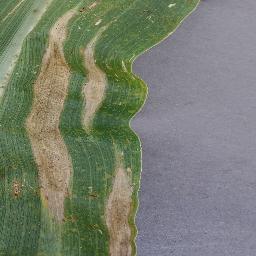
Label: Corn___Northern_Leaf_Blight